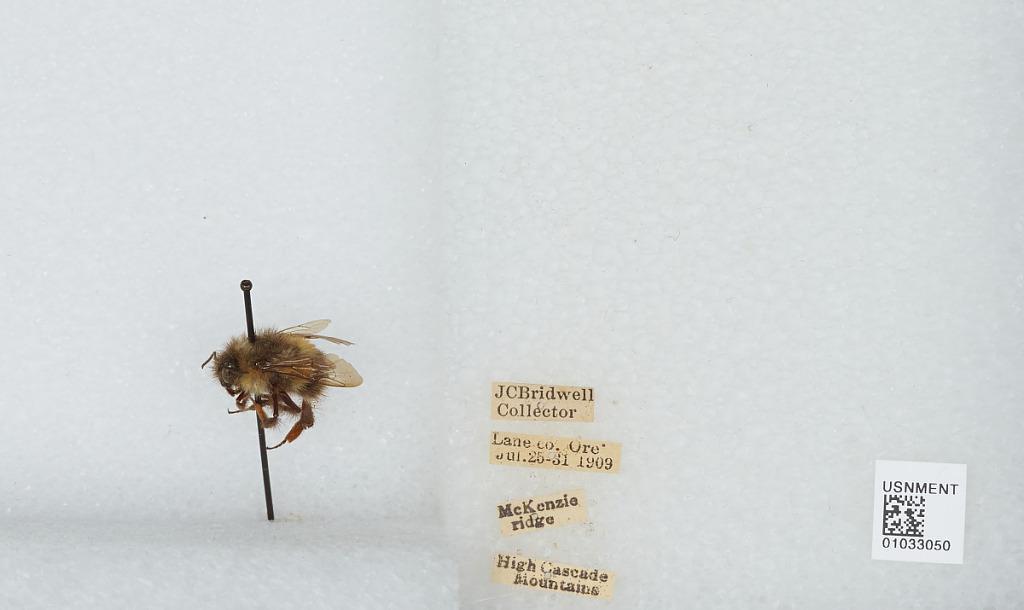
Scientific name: Bombus (Pyrobombus) sitkensis Nylander
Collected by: J. Bridwell
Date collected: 1909-7-25
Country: United States
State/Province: Oregon
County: Lane
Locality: McKenzie Ridge, High Cascade Mountains
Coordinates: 44.2597, -121.81